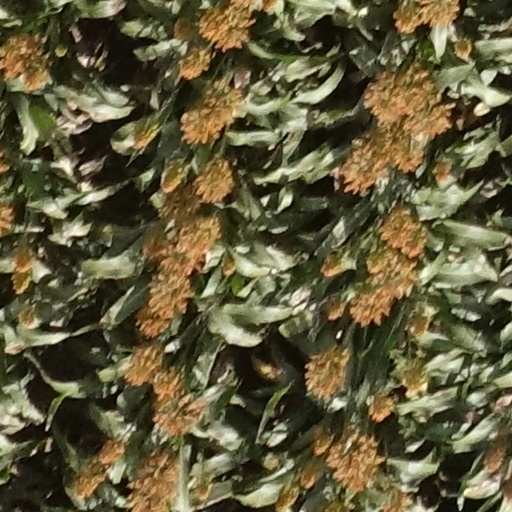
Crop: sorghum